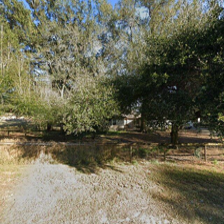
Label: streetView